Dranem

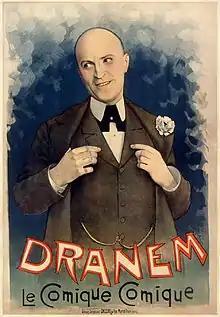
Dranem, 1895 poster

Born Armand Ménard, in Paris, he began working as an apprentice jeweler in a local shop before embarking on a career in entertainment. Adopting the singular stage name of Dranem, a palindromic anagram of "Menard," he made his debut performance in 1894. In 1895, he performed with fellow newcomers Félix Mayol and Max Dearly in the "Concert Parisien" from where he went on to become a leading music hall entertainer in his own comic absurdist genre. In 1899, he was signed to perform at the famous Eldorado Club, where he appeared regularly for the next twenty years.